Kafr ad-Dik

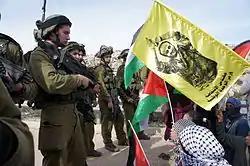
Protest against Israeli confiscation of land, Kufr ad-Deek, Palestine, February, 2012

In the 1922 census of Palestine conducted by the British Mandate authorities, Kufr al-Dik had a population of 487, all Muslim, increasing in the 1931 census to 665, still all Muslim, in 139 houses.